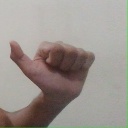
अक्षर: त